Kyaukmyaung (Sagaing)

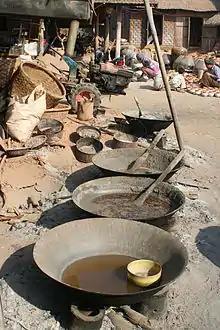
Glazes being prepared at Nweynein

Traditionally the glazes that are used are mostly slipware or glazes formed from the purest and smallest particles found in the clay body. Two main glazes are applied to the pots. The first of these is a yellow glaze that is formed by adding chalk to the natural clay body. The glaze is an off-white before the firing and after turns into a warm yellow. The second glaze is made similarly, but instead of adding chalk, the villagers use burned batteries, and some compound in the batter ash turns the glaze black when fired.